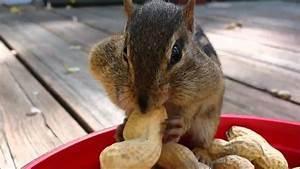
squirrel